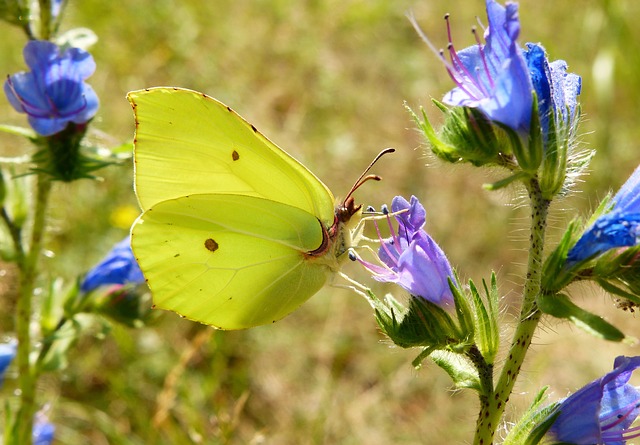
Label: farfalla